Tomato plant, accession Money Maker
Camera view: horizontal (90 deg, fisheye); turntable rotation: 150 degrees
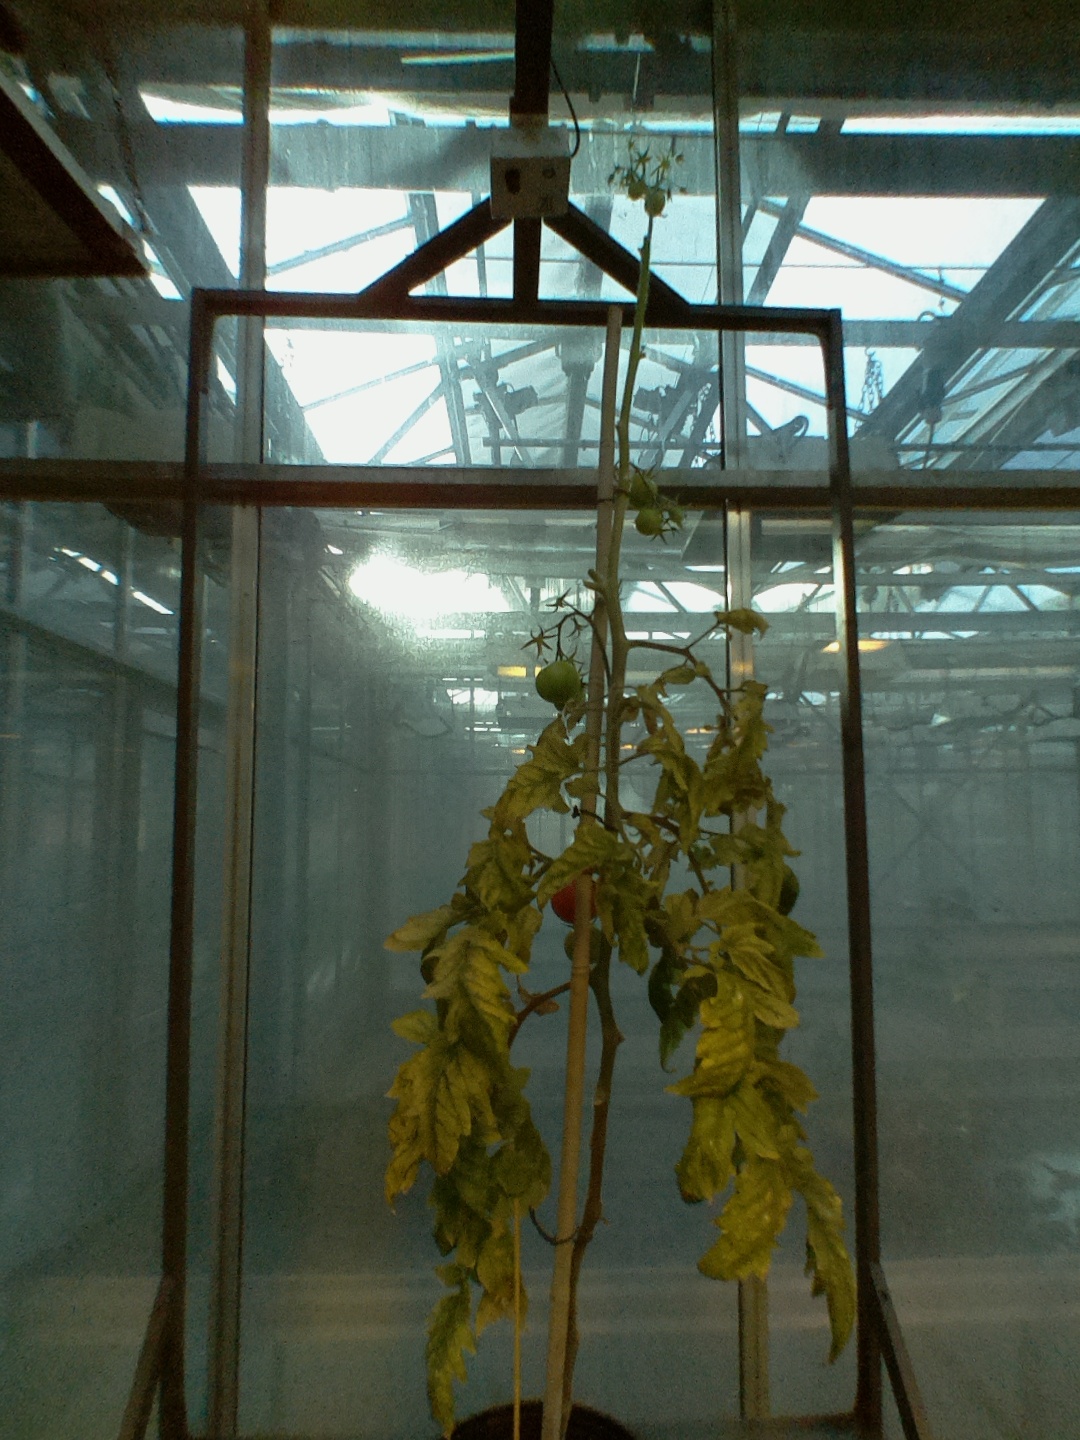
BBCH growth stage 81: 10%-20% of fruits show typical fully ripe color